Roman Catholic Archdiocese of Passo Fundo

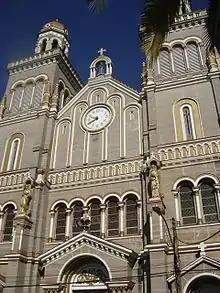
Cathedral of Our Lady of Aparecida

The Roman Catholic Archdiocese of Passo Fundo is an archdiocese located in the city of Passo Fundo. Before being elevated to an archdiocese itself in 2011 it was part of the ecclesiastical province of Porto Alegre in Brazil.